Freemans Bay

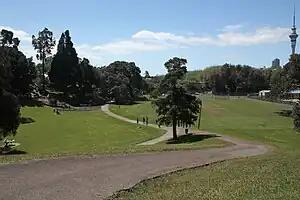
Lower Western Park.

As a working class area, Freemans Bay was greatly affected by the Great Depression. By 1930, the percentage of unskilled workers amongst the male population of Freemans Bay had risen to 39%, whereas in affluent Remuera it was only 2%. Conversely, only 11% of all males of Freemans Bay worked in "white-collar" or "business and professional" roles, whereas in Remuera the same percentage had grown to 86% by that time, a sign of the increasing homogenisation of Auckland suburbs.